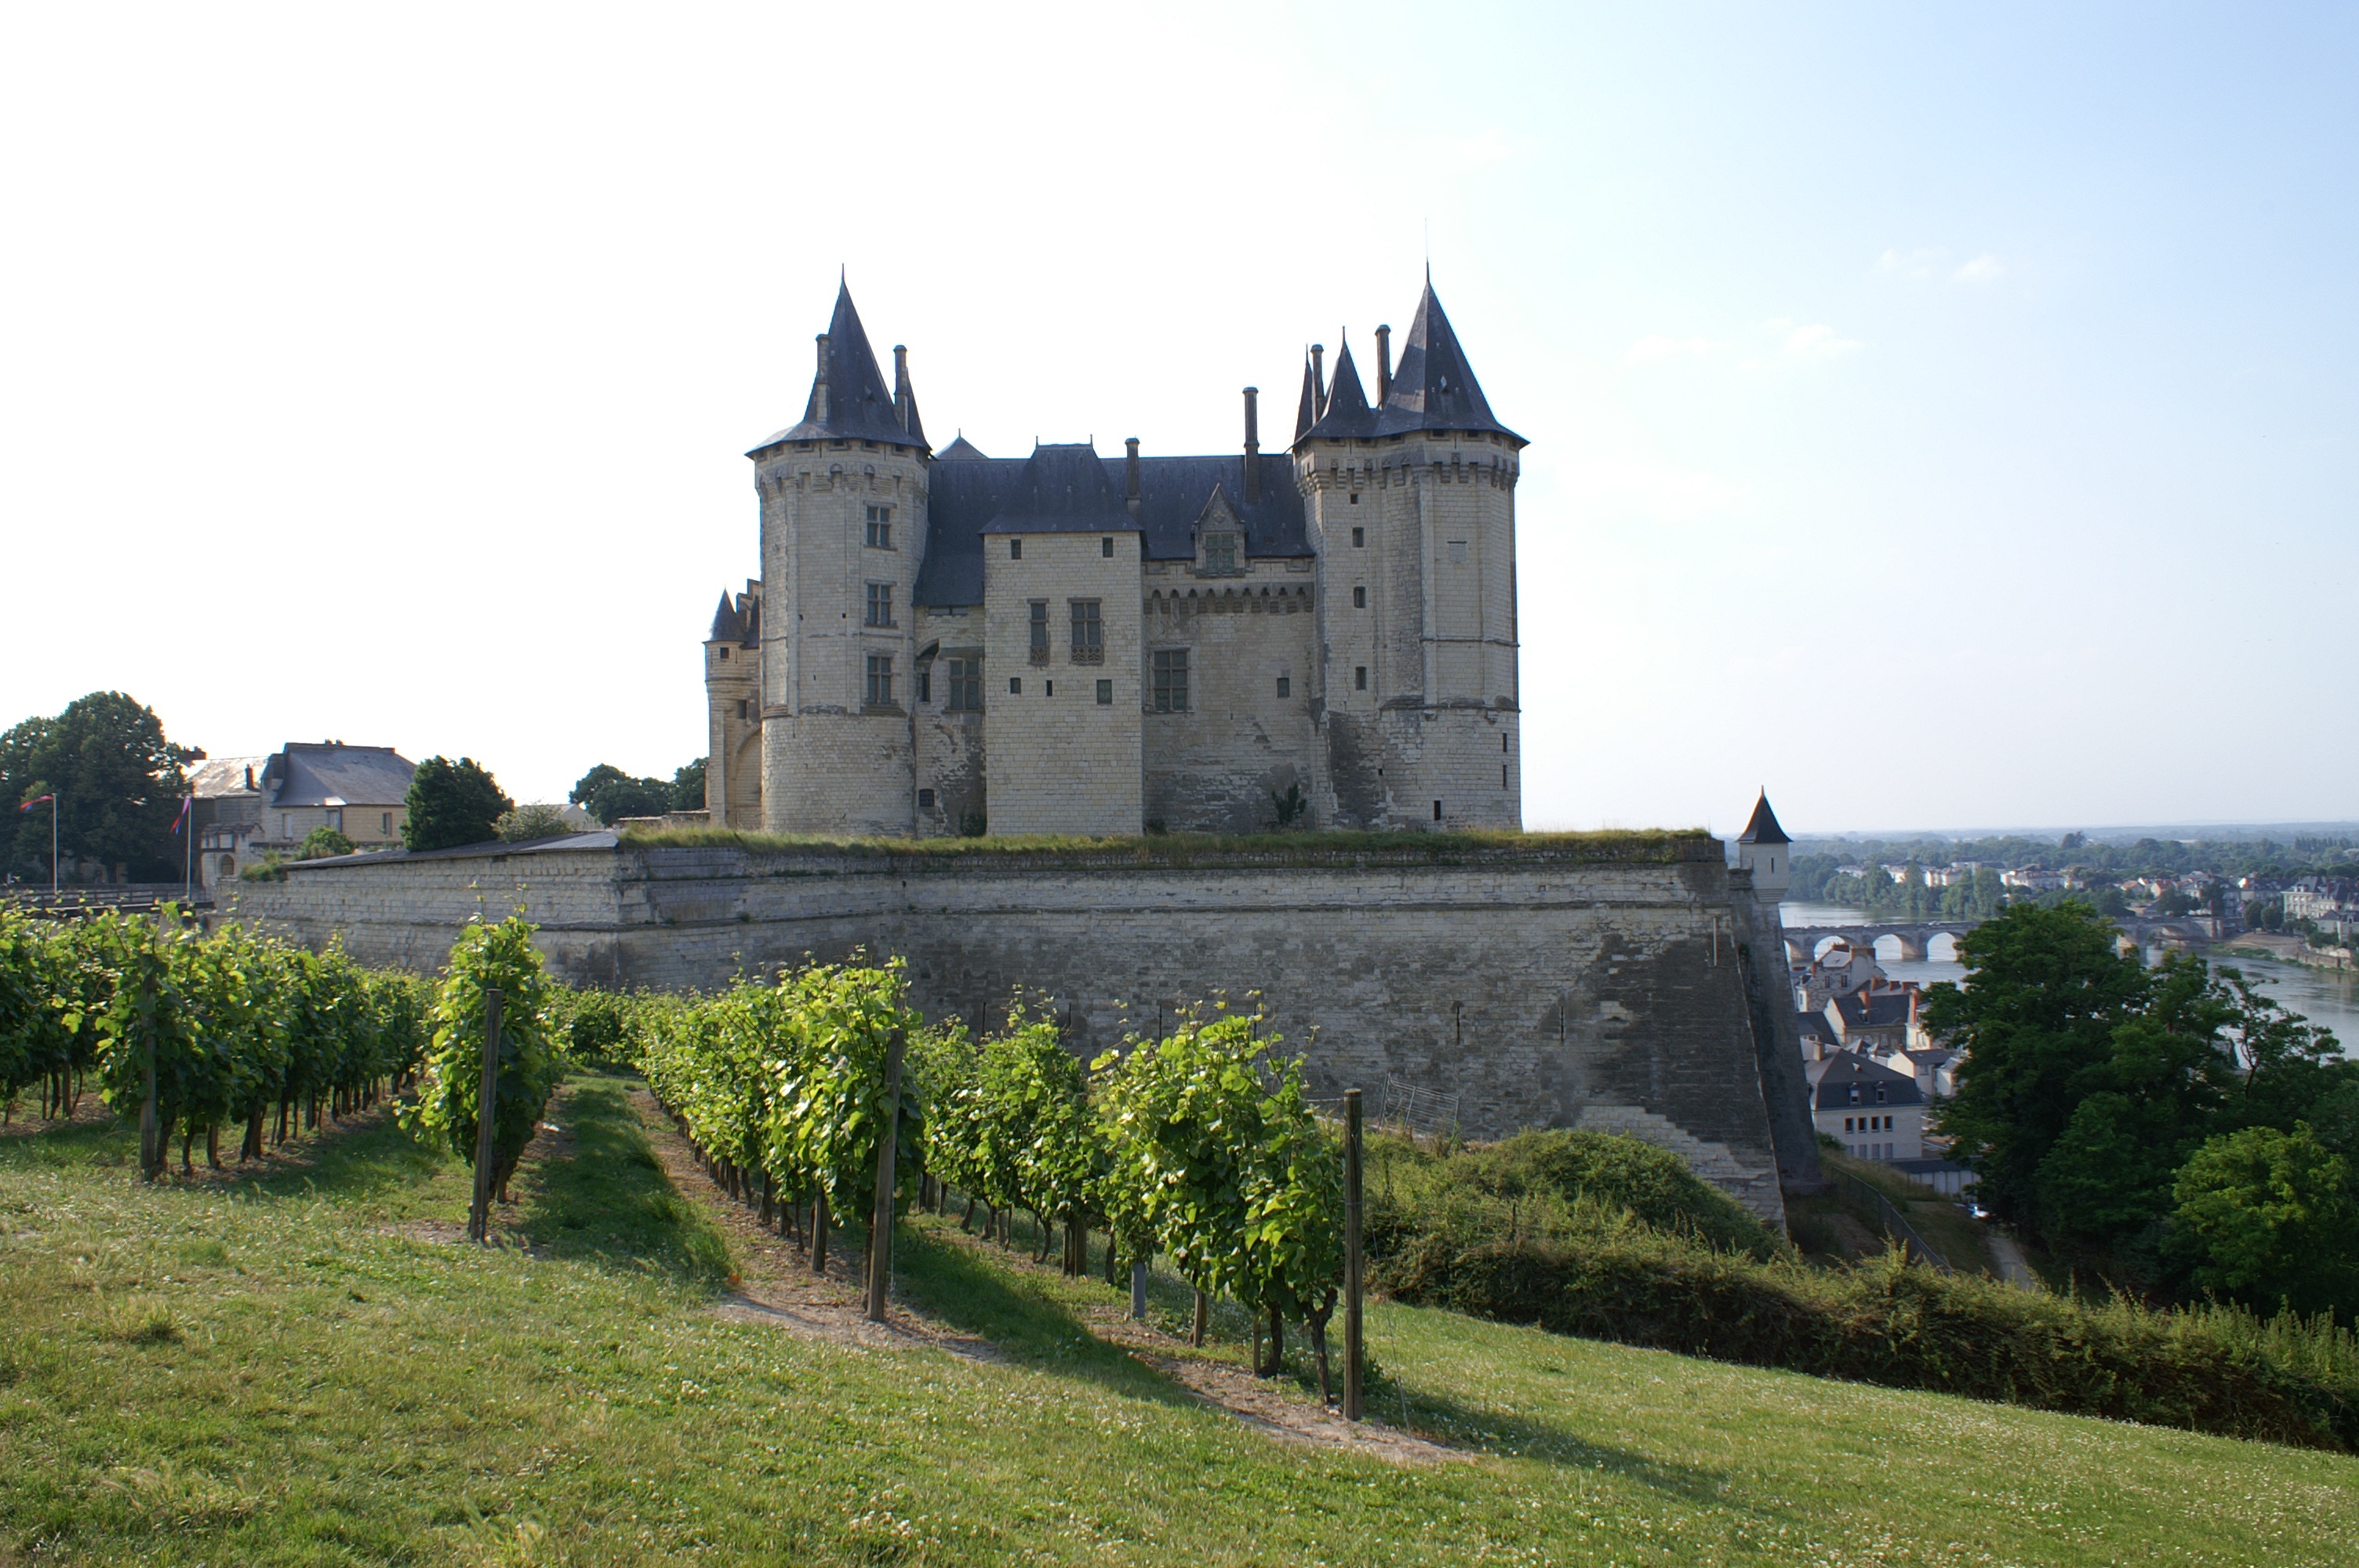
building, chateau, castle, monastery, abbey, estate, loire, moat, tours, stately home, historic site, water castle, saumur